Cases of political abuse of psychiatry in the Soviet Union

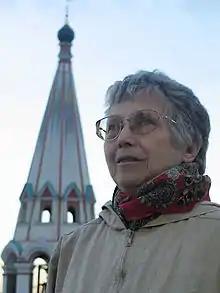
Natalya Gorbanevskaya (1936–2013), a Russian poet and former Soviet human rights activist and political prisoner

After the 1968 Red Square demonstration against the Soviet invasion into Czechoslovakia, August 1968 saw the arrest of Natalya Gorbanevskaya well known in the West due to her book "Red Square at Noon" describing the demonstration. A few days later, the Serbsky Institute found her non-accountable and made diagnosis of "deep psychopathy—the presence of mild, chronic schizophrenic process cannot be excluded." She was allowed to return to the care of her mother. In November 1969, a psychiatric commission again examined her, diagnosed "psychopathic personality with symptoms of hysteria and a tendency to decompensation", but considered that psychiatric hospitalization was not required. A month later, she was again arrested and sent to the Serbsky Institute for psychiatric examination in April 1970. The investigating commission chaired by Morozov found her non-responsible and that she had a "chronic, mental illness in the form of schizophrenia." The commission found in her the presence of changes in the thinking processes and in the critical and emotional faculties characteristic of schizophrenia. It was concluded that Gorbanevskaya took part in the Red Square demonstration in a state of the mental disease. In Paris, French psychiatrists at their request examined Gorbanevskaya and found her to be mentally normal. They concluded that in 1969–1972 she had been committed to a psychiatric hospital for political, not medical reasons.